Gun Girls

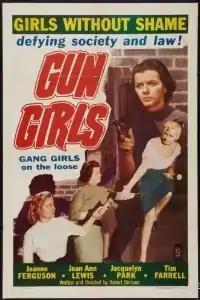
Film poster

Gun Girls is an American crime film, written, edited and directed by Robert C. Dertano as well as being based on Dertrano's novel "Girls on Parole". The film starred Jeanne Ferguson, Jacquelyn Park, Eve Brent and Timothy Farrell and was released in 1957 by Astor Pictures.